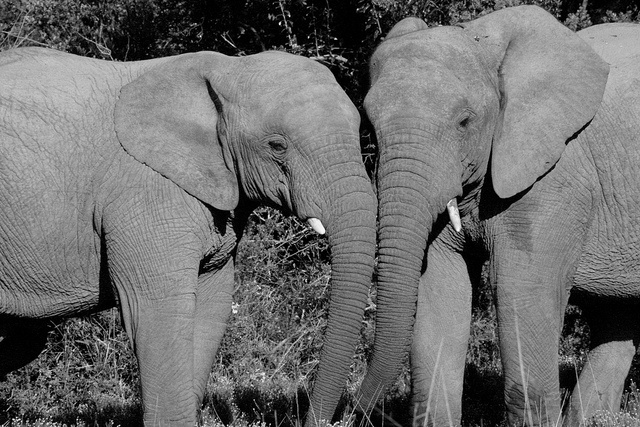
Two elephants facing each other with their trunks touching.
Two grey elephants are standing close to each other.
Two elephants that are looking at something together.
Two elephants standing next to each other touching trunks.
Two young adult elephants stand close to one another.